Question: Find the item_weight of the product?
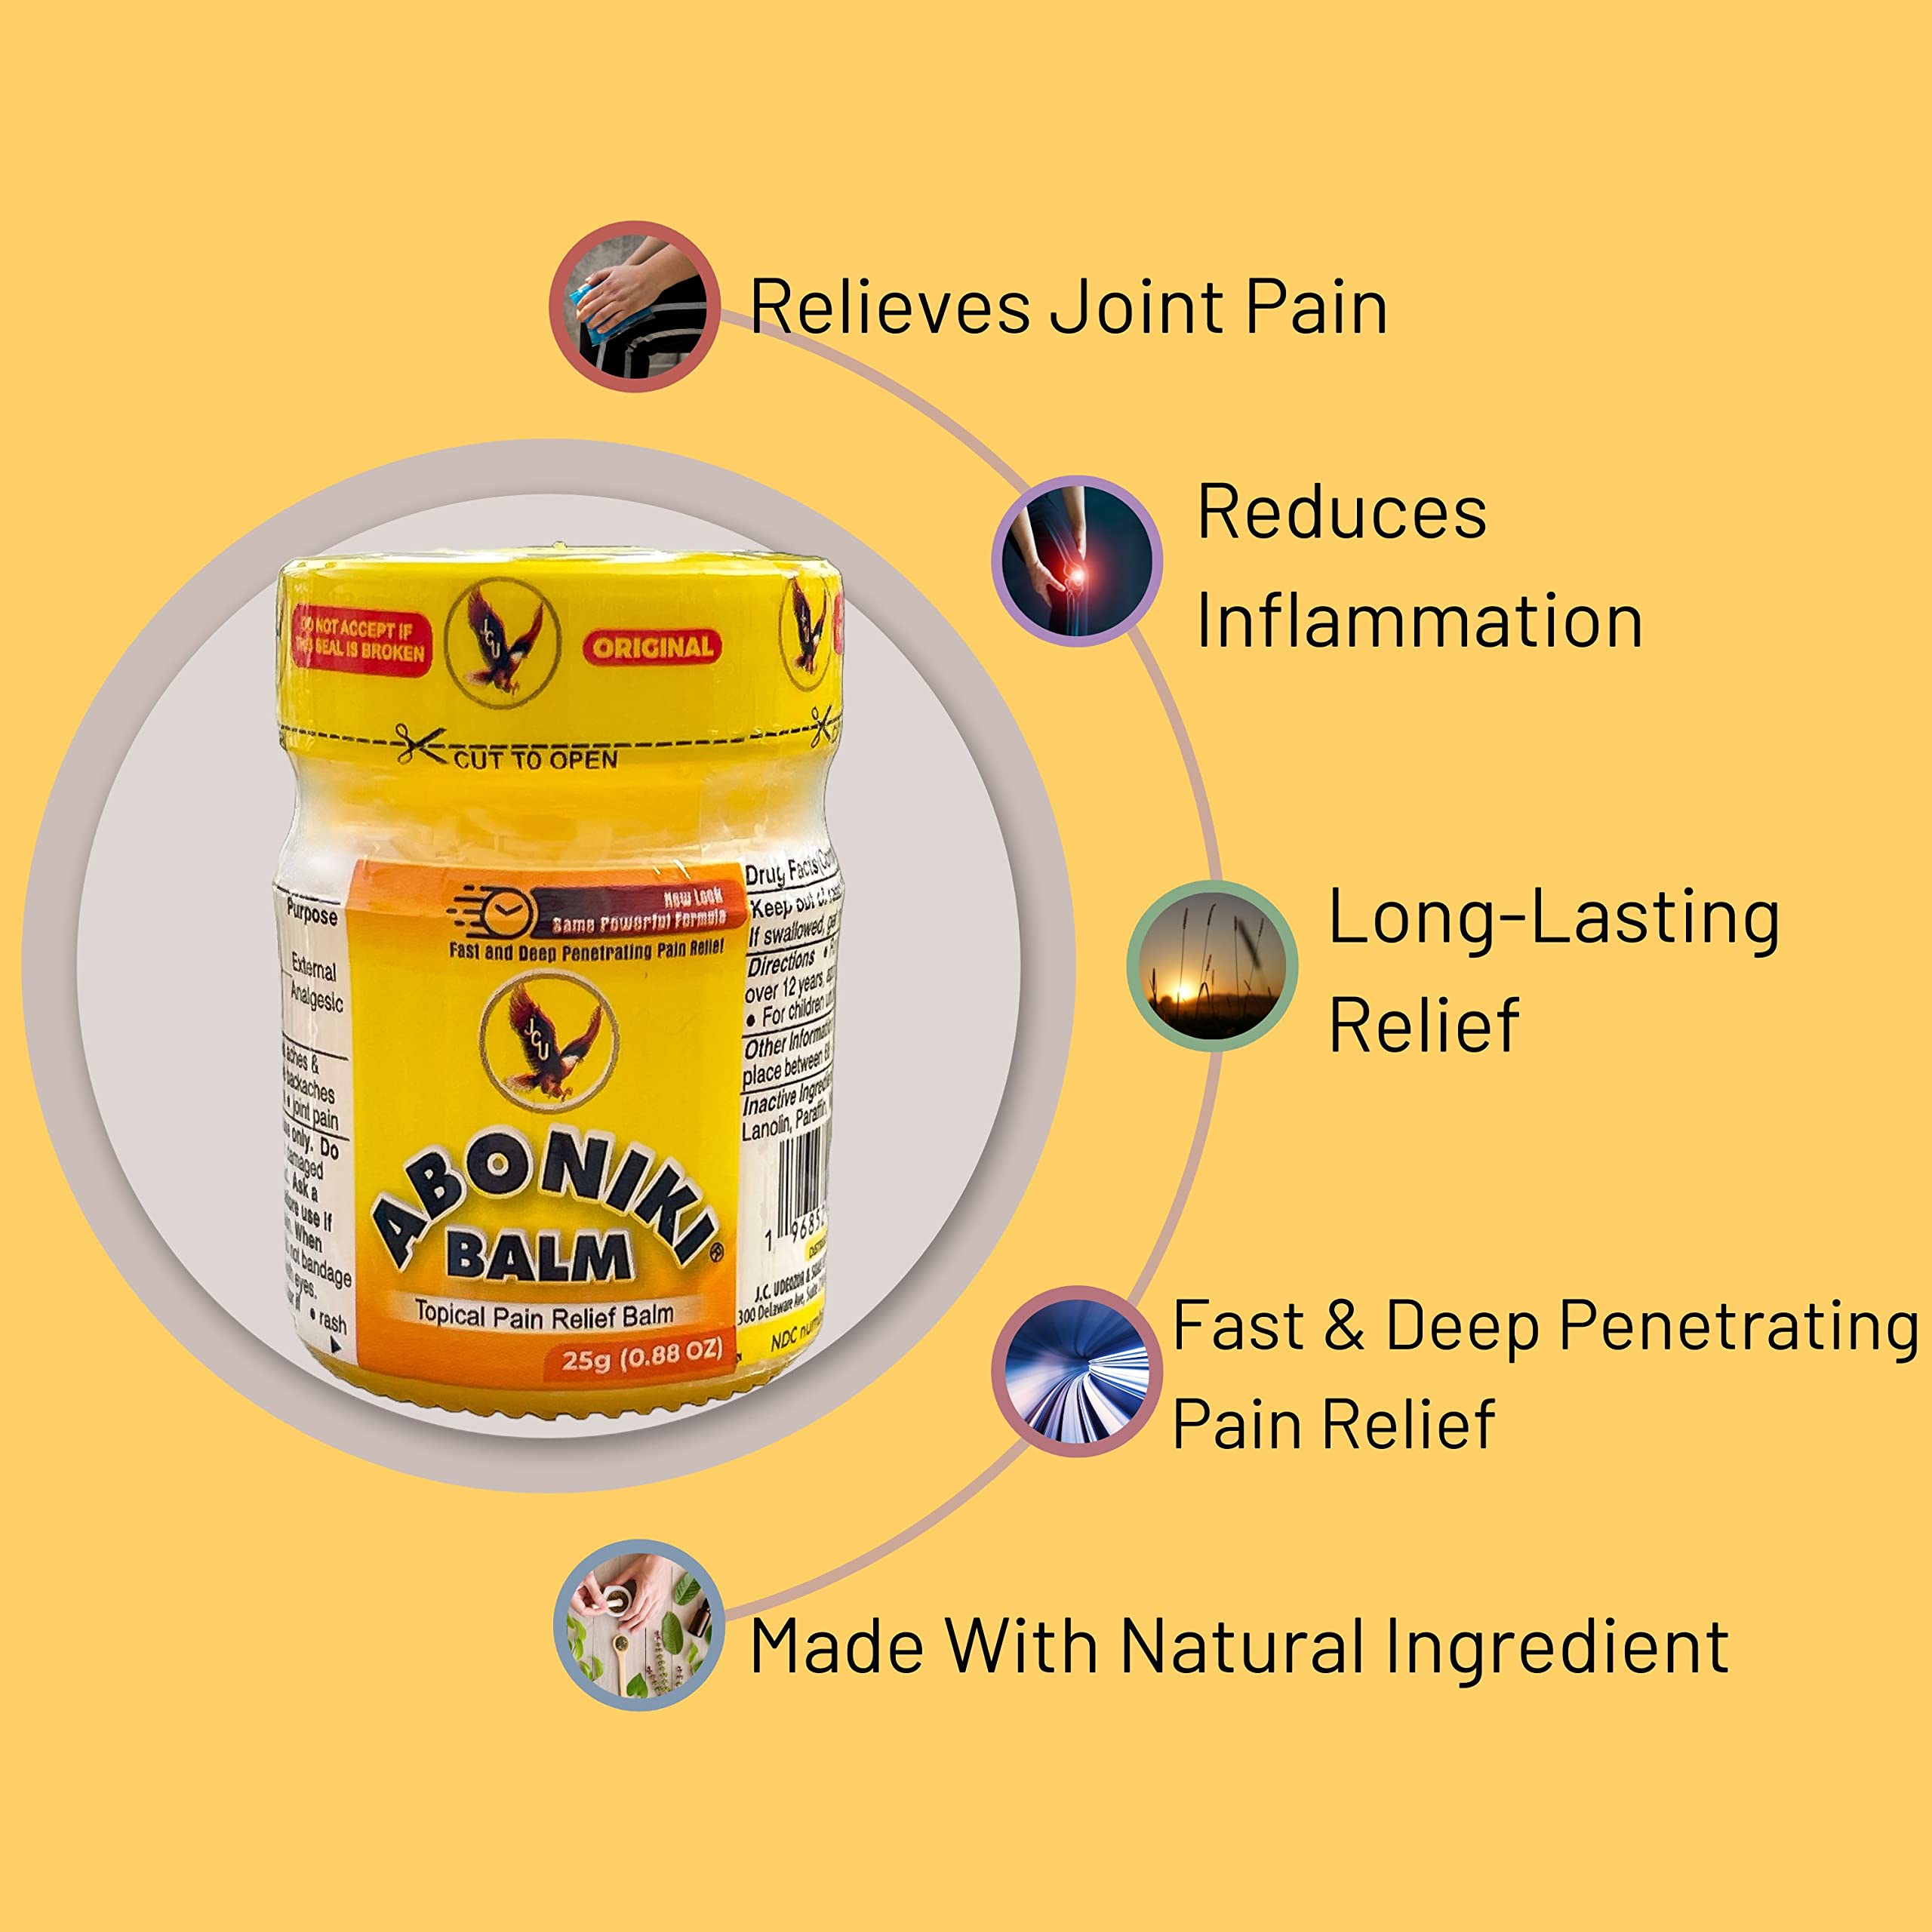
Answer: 0.88 ounce